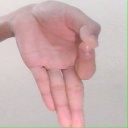
अक्षर: ज्ञ